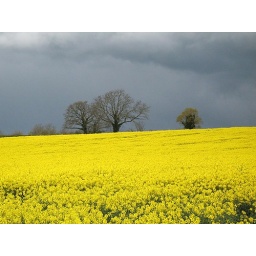
Stormy clouds gathering over a field of rape in the Blackmore Vale, Somerset.